Alexander Dallas (priest)

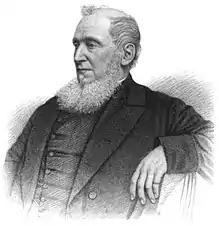

Alexander Robert Charles Dallas (29 March 1791 – 12 December 1869) was an author, Church of England minister and Rector of Wonston in Hampshire from 1828 to 1869, a member of the family that descended from James Dallas of Rosshire in Scotland.